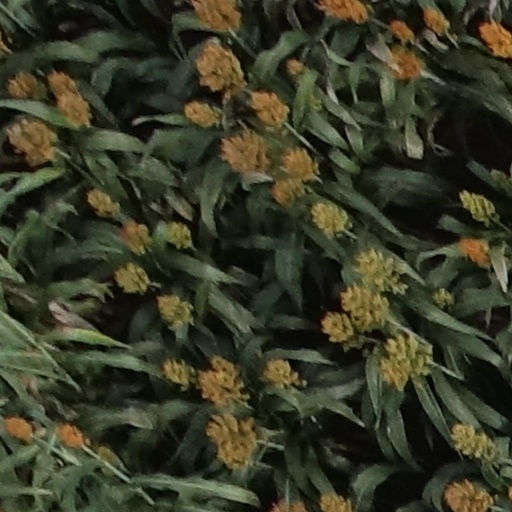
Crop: sorghum